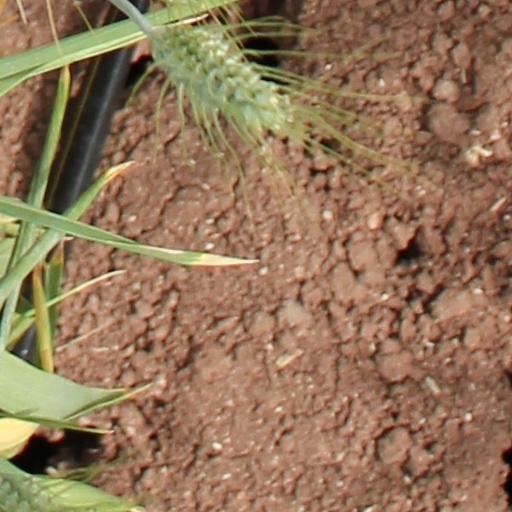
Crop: wheat